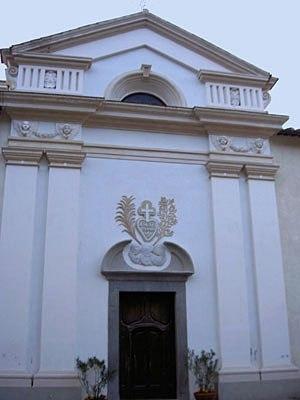
photo de l'église des passionistes du mont ArgentarioCatalà: Primer convent passionista, a Monte Argentario (1737).